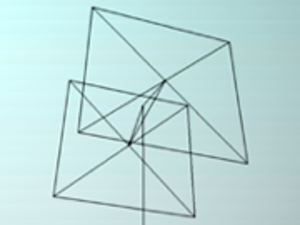
La bande 18,1 MHz, désignée aussi par sa longueur d'onde, 17 mètres, est une bande du service amateur destinée à établir des radiocommunications. Cette bande est utilisable pour le trafic intercontinental et continental.
La bande 50 MHz désignée aussi par sa longueur d'onde, 6 mètres, est une bande pour radioamateurs. Cette bande est utilisable en permanence pour le trafic radio local et régional, et sporadiquement pour le trafic radio à grande distance.
L'antenne cadre ou antenne cadre magnétique est sensible au champ magnétique. Son principe de fonctionnement résulte d'une application directe de la loi de Lenz-Faraday, la tension induite étant proportionnelle au flux du champ magnétique, l'antenne cadre appartient à la catégorie des fluxmètres. L'antenne cadre est simple, bon marché et elle convient à de multiples usages. Ce type d'antenne peut prendre différentes formes telles que le rectangle, le carré, le triangle, l'ellipse, le cercle et d'autres formes. Elle peut comprendre un ou plusieurs tours. C'est une des premières structures d'antennes dont l'usage remonte à Hertz qui les a utilisées lors de ses premières expériences sur la propagation des ondes électromagnétiques.
La bande 14 MHz désignée aussi par sa longueur d'onde : 20 mètres, est une bande du service radioamateur destinée à établir des radiocommunications de loisir. Cette bande est utilisable pour le trafic intercontinental et continental.
Une antenne quad est une antenne en boucle, généralement carrée, utilisée pour les applications en ISM à 2,4 GHz, 1,2 GHz et 433 MHz, ainsi qu'en HF et en télévision UHF.
La bande 28 MHz, désignée aussi par sa longueur d'onde, 10 mètres, est une bande du service radioamateur destinée à établir des radiocommunications de loisir. Cette bande est utilisable pour le trafic intercontinental et continental lorsqu’il fait jour entre le lieu d’émission et de réception.
La bande 40 MHz désignée aussi par sa longueur d'onde, 8 mètres, est une bande pour radioamateurs. Cette bande est utilisable en permanence pour le trafic radio local et régional, et sporadiquement pour le trafic radio à grande distance.